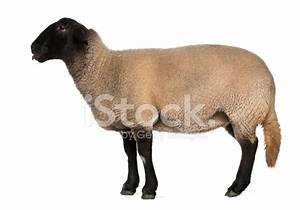
Label: pecora